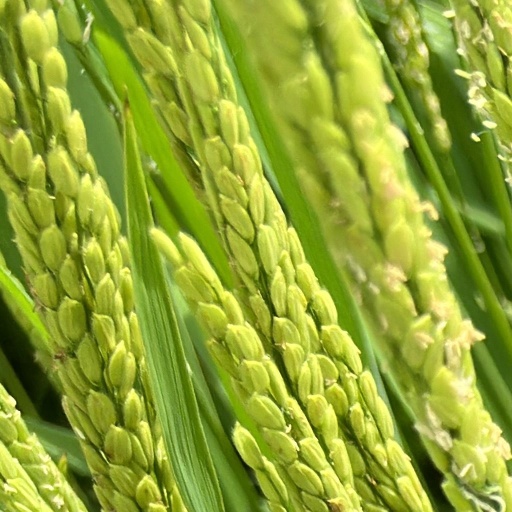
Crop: rice